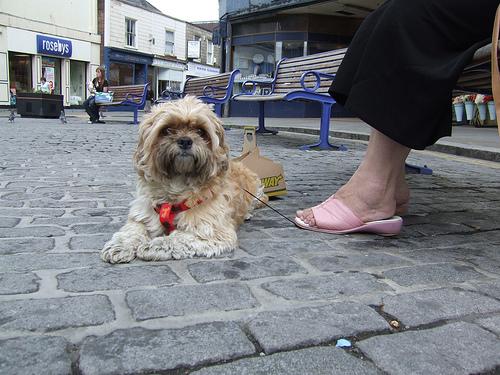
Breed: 361-n000123-Shih_Tzu